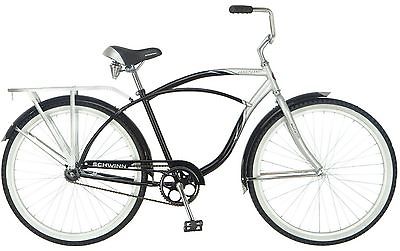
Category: bicycle